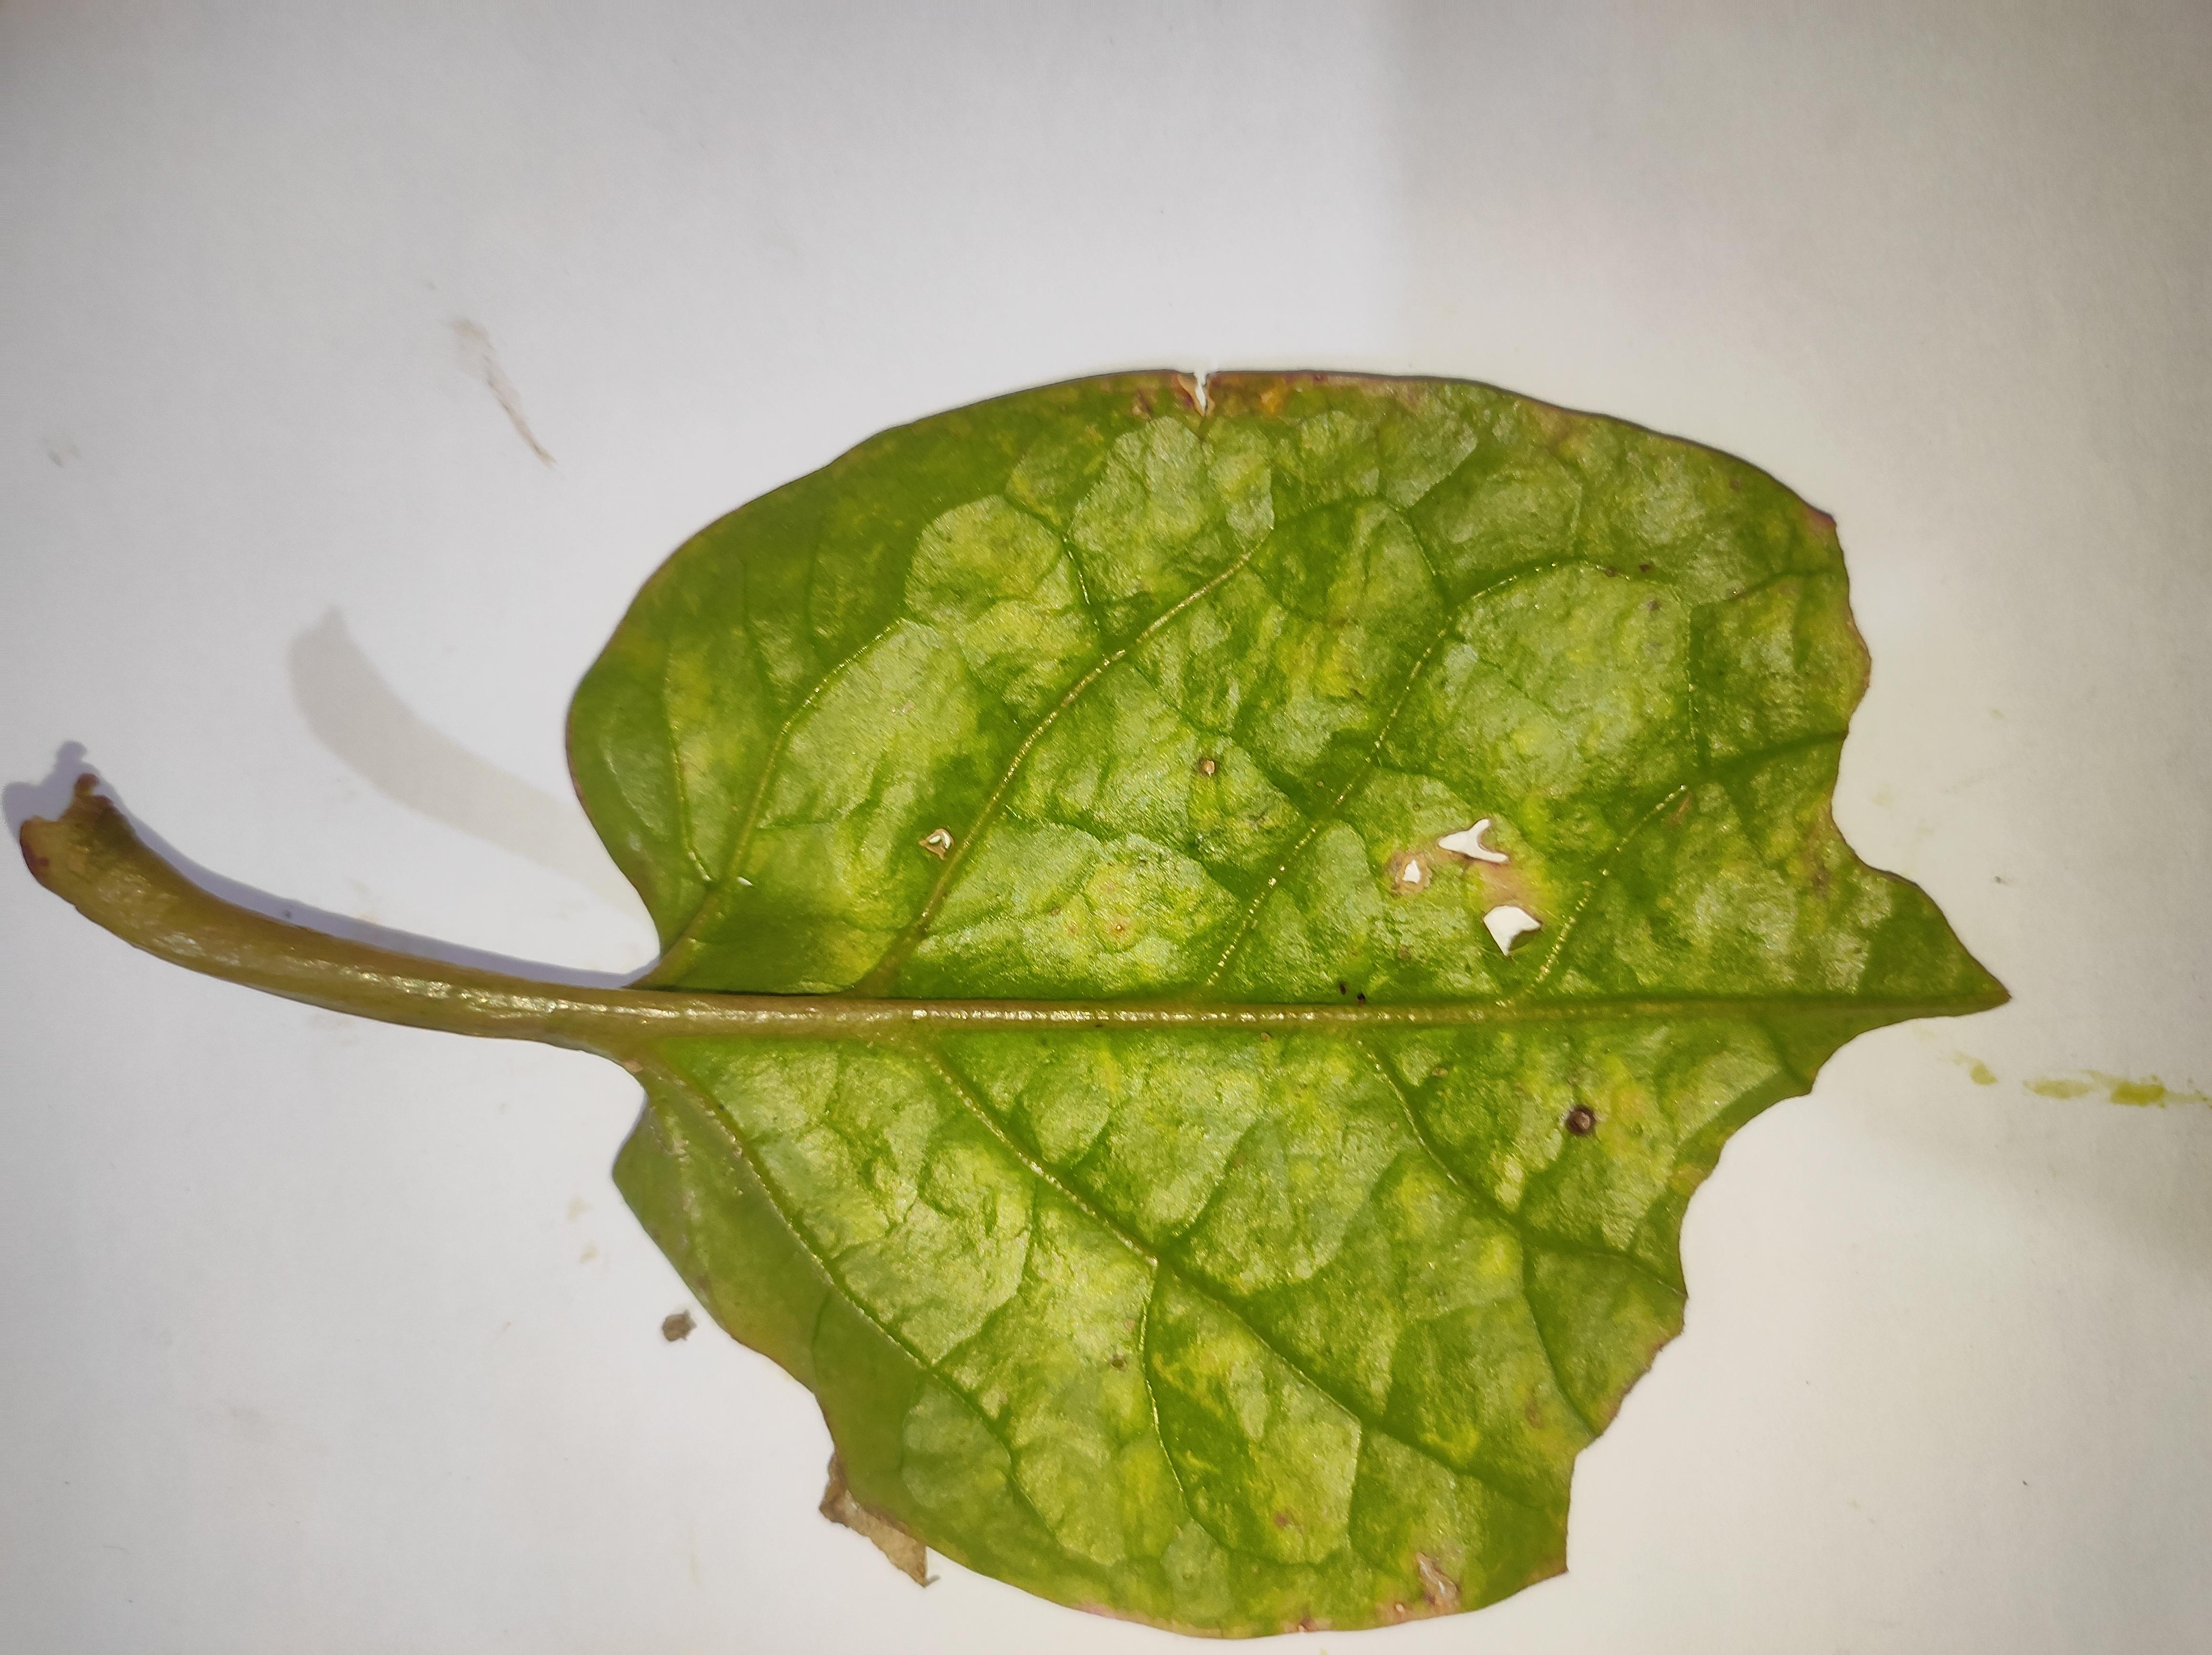
Label: straw_mite